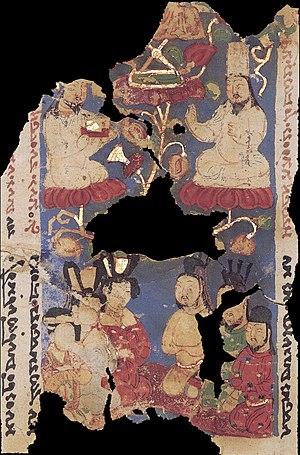
Les expéditions allemandes à Tourfan, au Xinjiang, en Chine, ont été menées entre 1902 et 1914. Elles ont débuté par Albert Grünwedel, ancien directeur au Musée ethnologique de Berlin, et été organisées par Albert von Le Coq. Theodor Bartus, qui était membre du personnel du musée et chargé de détacher des parois des grottes et des ruines les peintures trouvées lors des expéditions, était présent lors des quatre expéditions. Les deux chefs d'expédition, Grünwedel et Le Coq, sont retournés à Berlin avec des milliers de peintures et autres objets d'art, ainsi que plus de 40 000 fragments de texte. En 1902, la première équipe de recherche, en grande partie financée par Friedrich Krupp, le fabricant d'armes, est partie pour Tourfan et est revenue un an plus tard avec 46 caisses pleines de trésors. Guillaume II, à l'époque empereur de l'Allemagne, était enthousiaste et a aidé à financer la deuxième expédition avec Krupp. La troisième a été financée par le ministère de la Culture. La quatrième expédition, sous la direction de Le Coq, a été marquée par de nombreuses difficultés et a finalement été coupée court par le déclenchement de la Première Guerre mondiale en 1914.